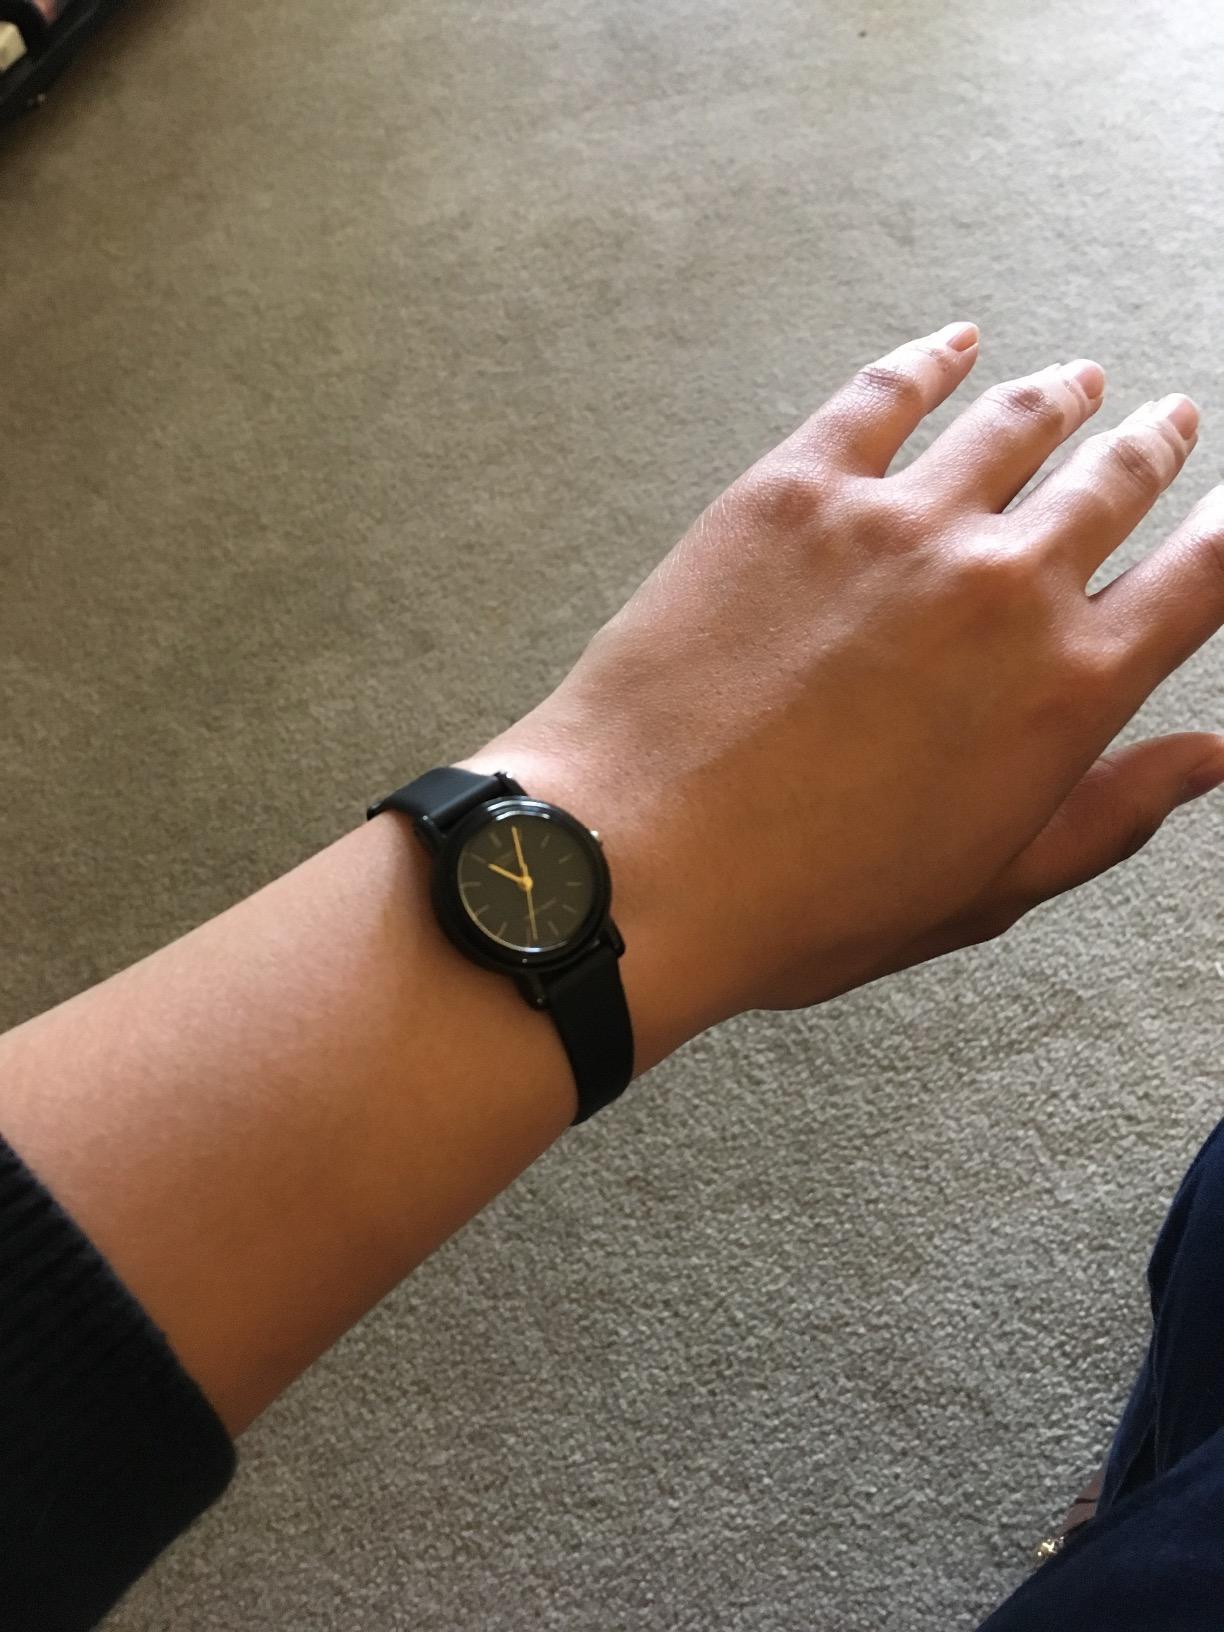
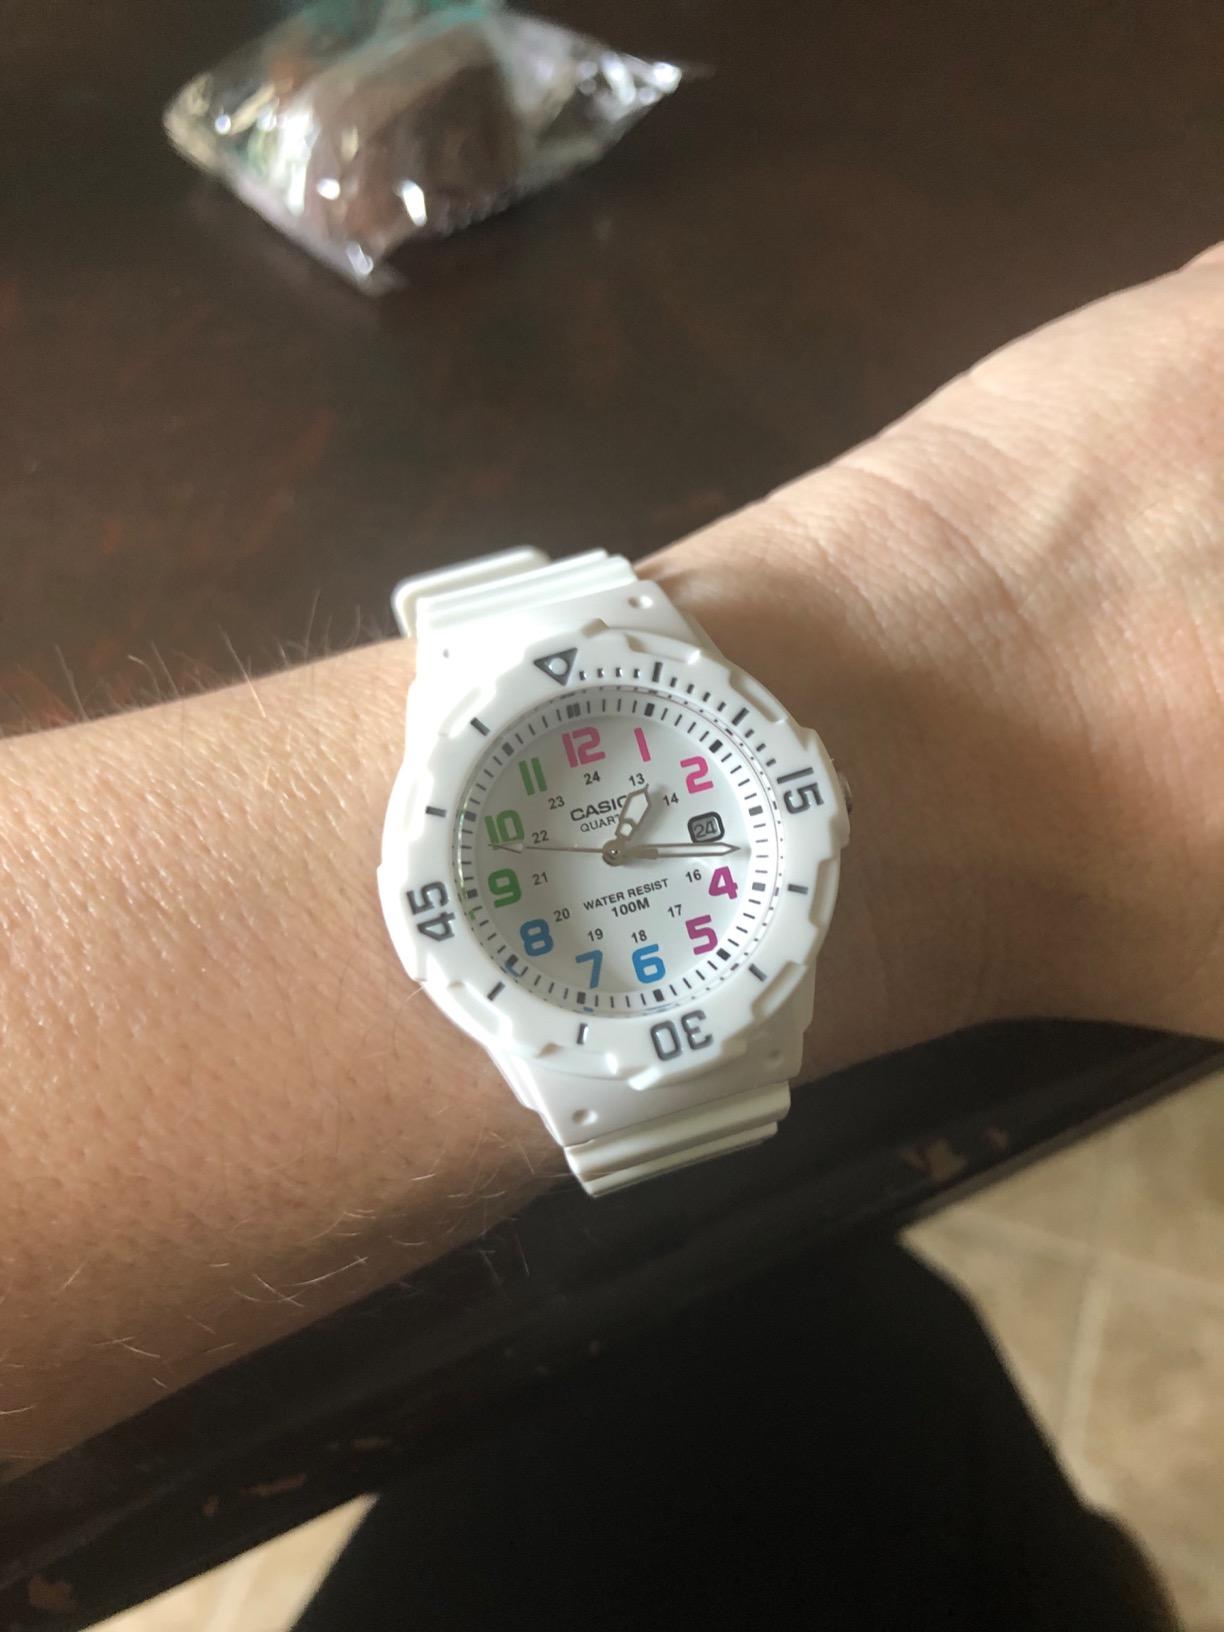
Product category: accessories_watch
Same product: no